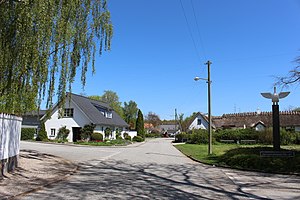
Herstedøster / Historie / Historiske huse
Herstedøster landsby
Herstedøster landsby
Herstedøster er en bydel i Storkøbenhavn, beliggende i den nordlige del af Albertslund Kommune ca. 15 km vest for København Centrum. Mens kommunen har 27.877 indbyggere, har bydelen ca. 310 indbyggere fordelt på 110 husstande, hvilket gør den til en af de større landsbyagtige bydele på Vestegnen. Oprindeligt var Herstedøster en landsby.